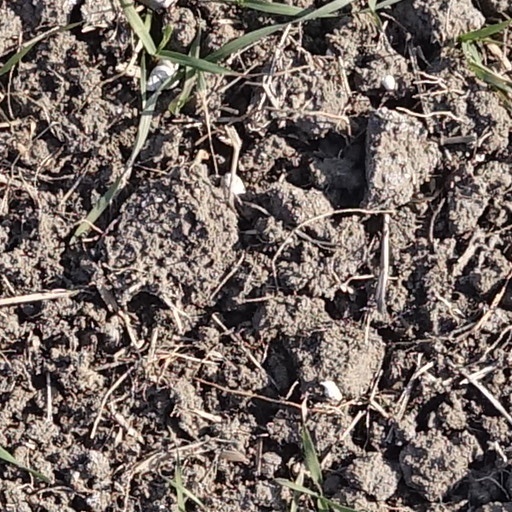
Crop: wheat